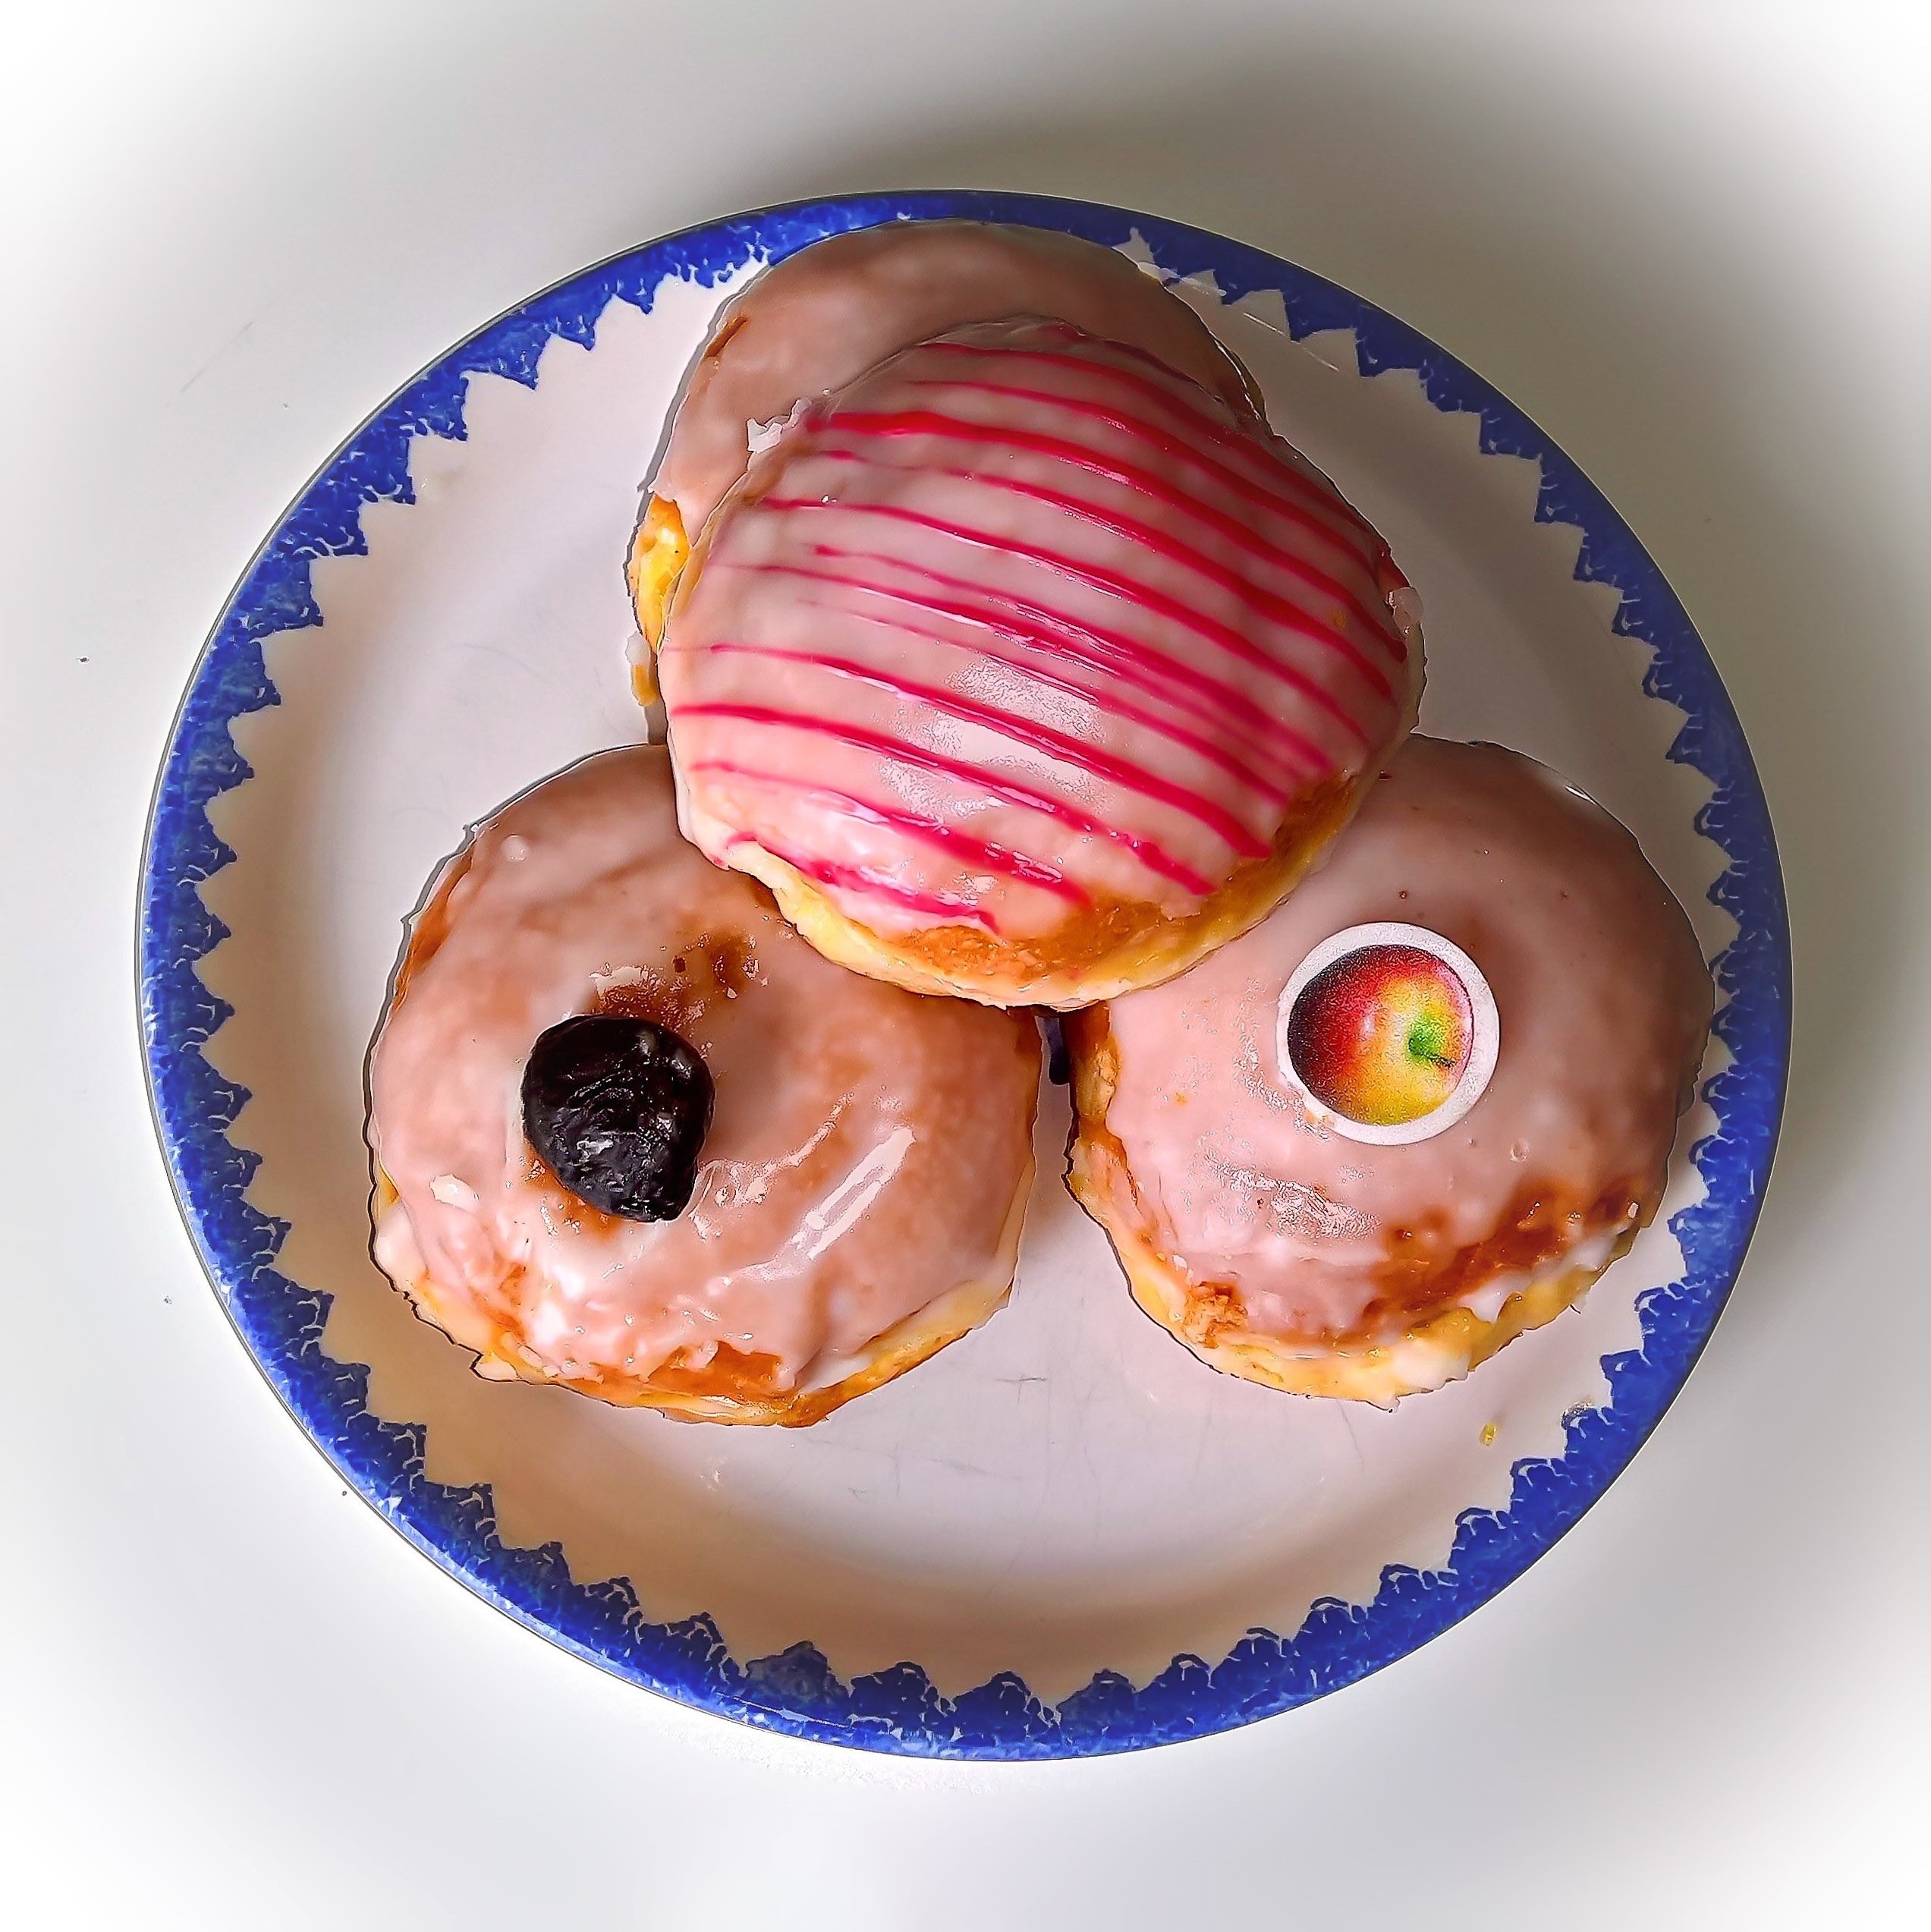
sweet, food, carnival, frosting, dessert, delicious, dough, pancake, donut, muffin, doughnut, calories, pastries, berlin, sweetness, finger food, fat pastry, with fillings, fruit jam, of the year